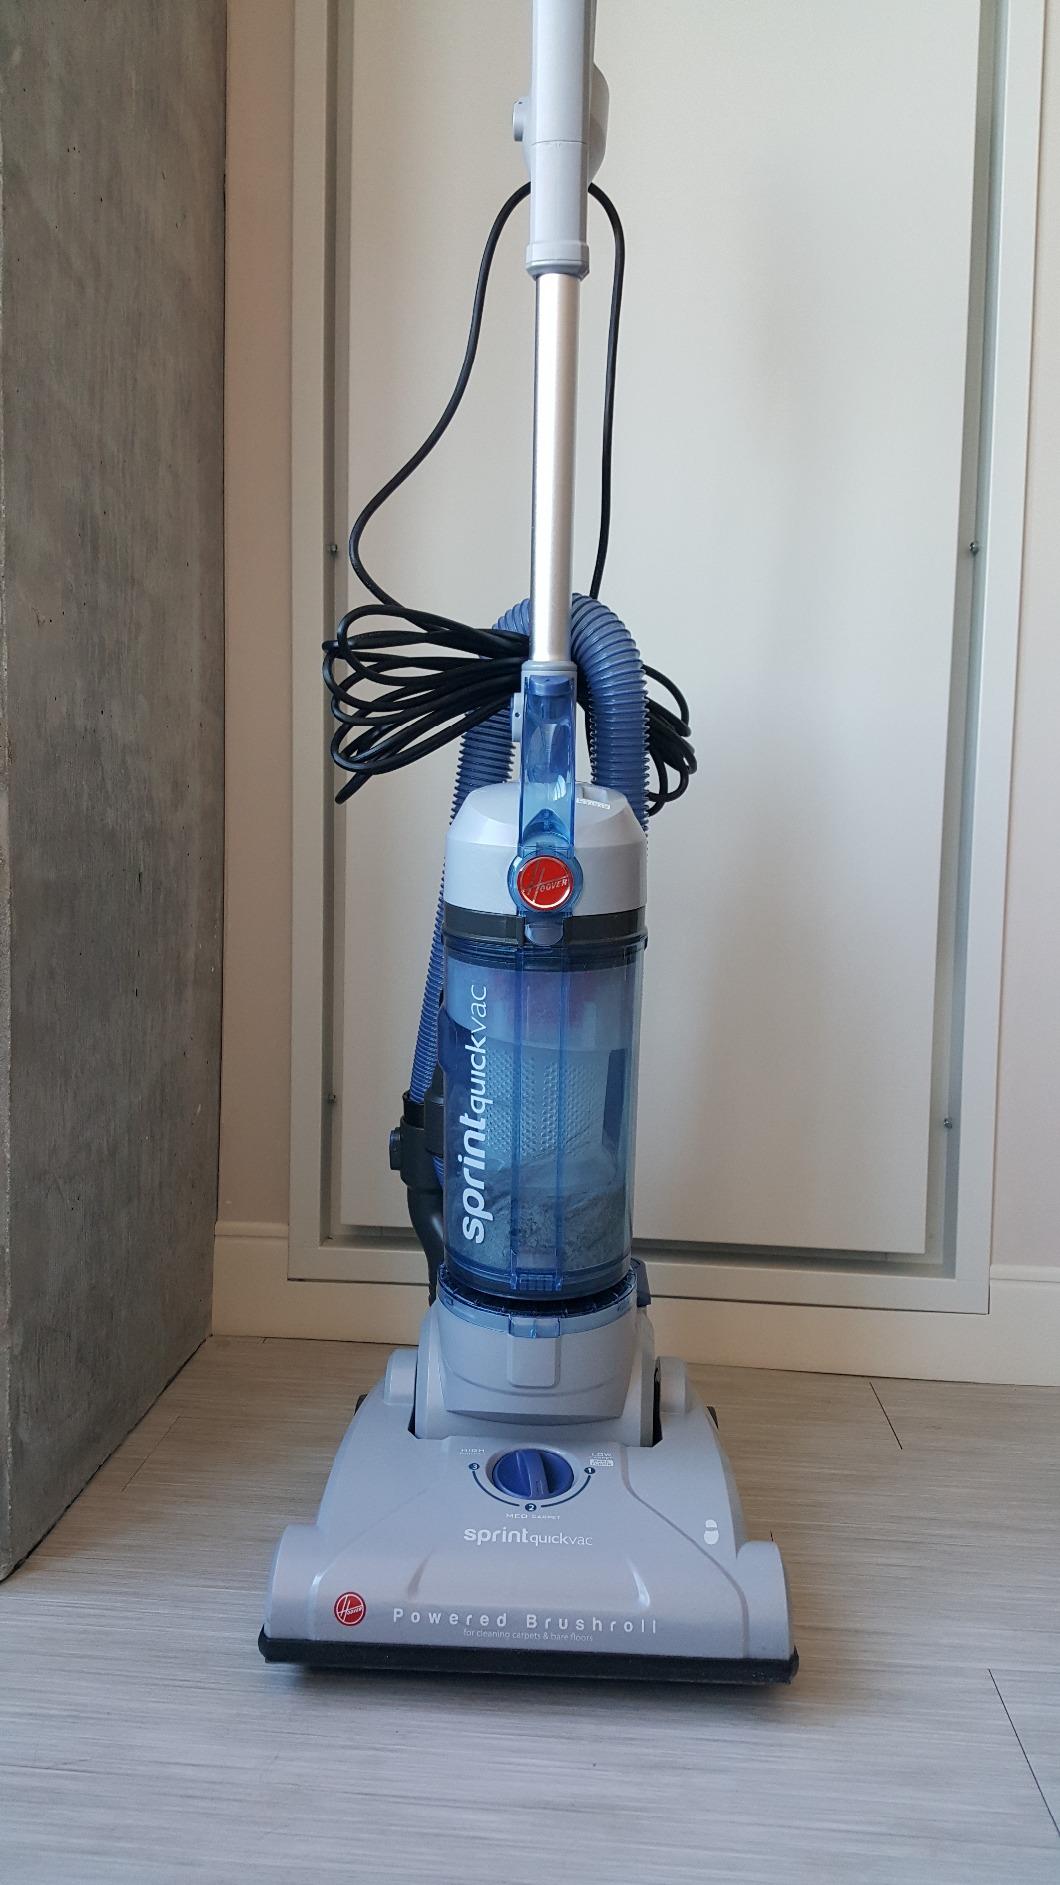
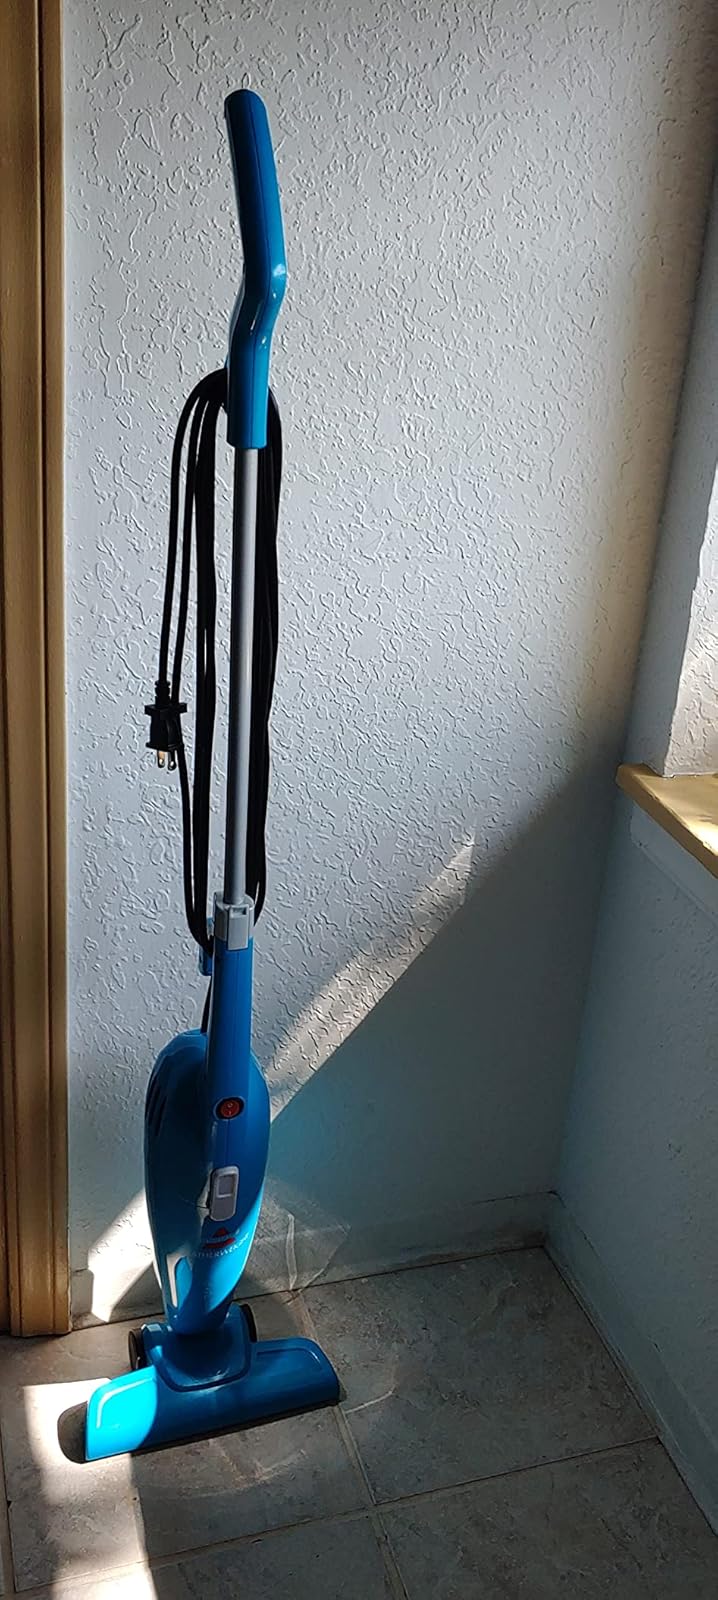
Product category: items_vacuum
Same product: no